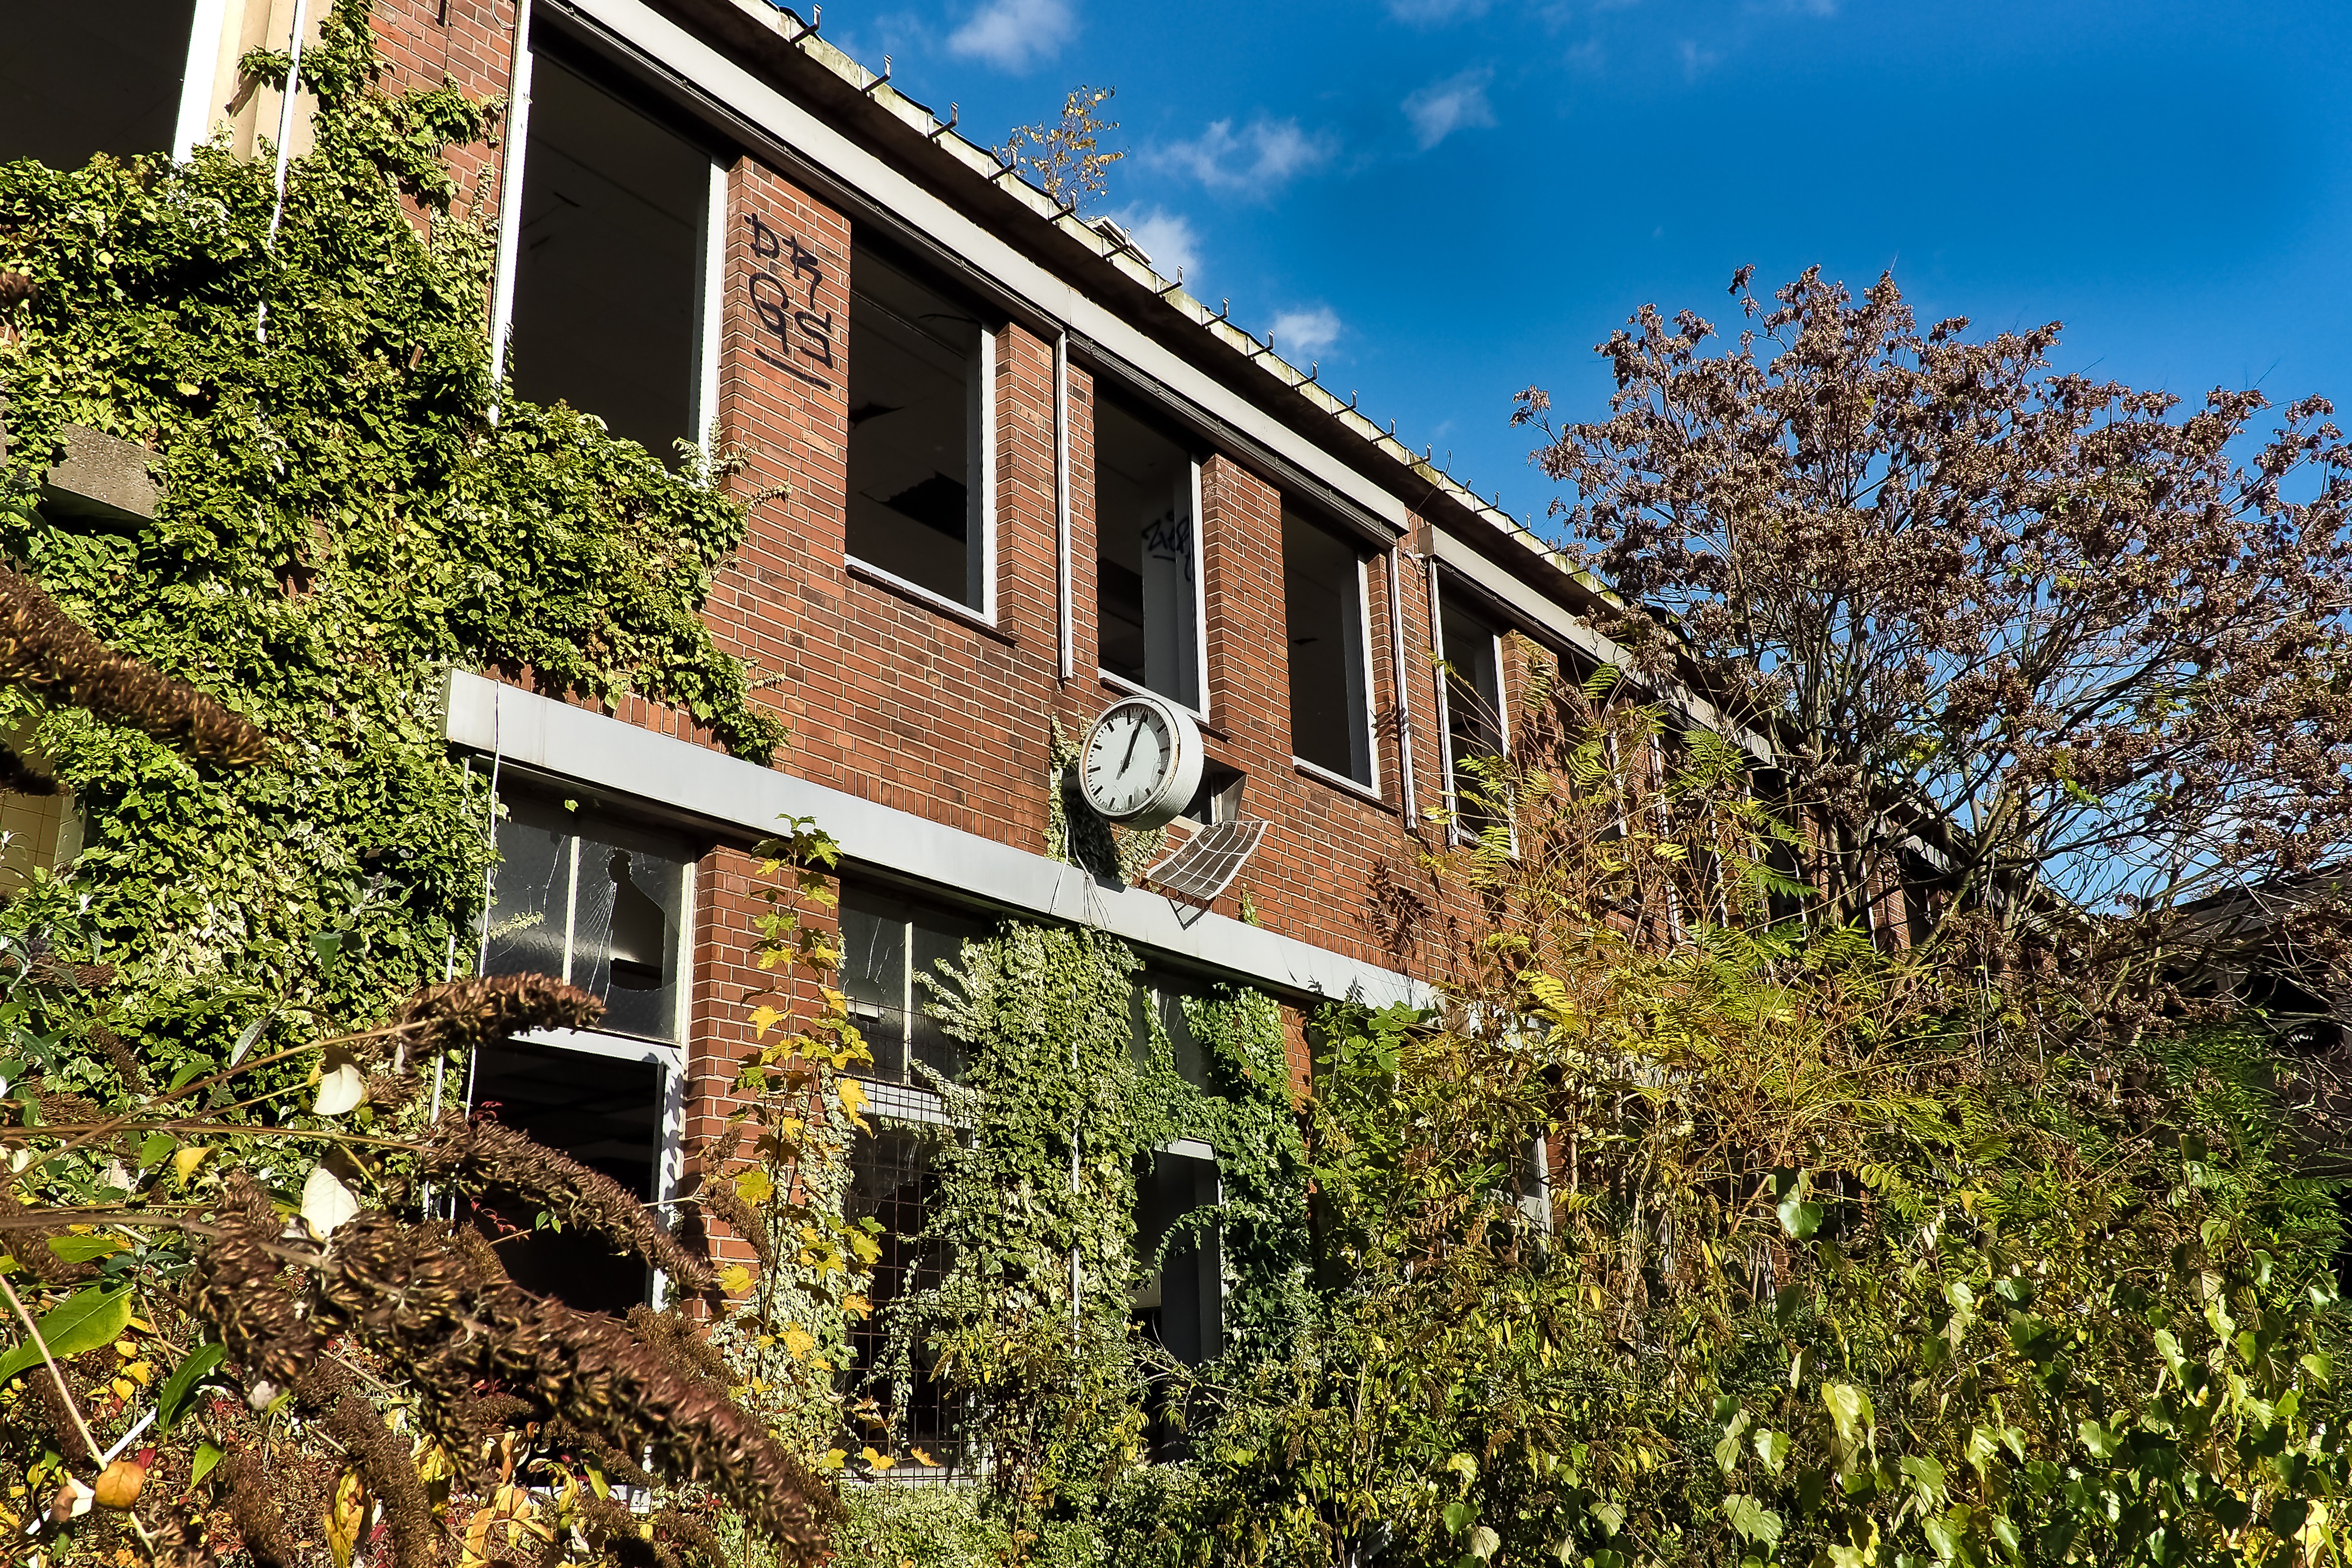
tree, architecture, plant, farm, house, flower, window, clock, building, old, atmosphere, home, dark, village, suburb, hall, cottage, autumn, broken, facade, property, factory, industry, decay, ruin, garden, old building, destroyed, transience, dilapidated, stock, history, estate, destruction, yard, mood, past, forget, transient, leave, industrial plant, lost places, pforphoto, break up, industrial building, factory building, lapsed, old factory, ailing, industrial hall, old factory hall, rural area, run down, residential area